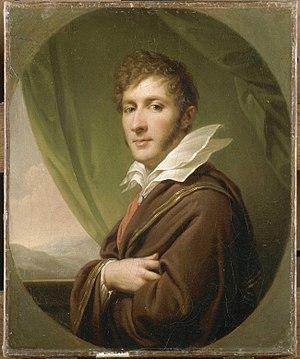
Franciszek Sapieha, prince polonais de la famille Sapieha, général d'artillerie de Lituanie.